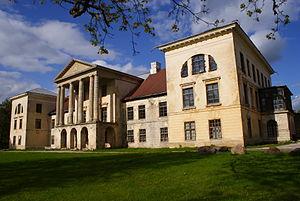
Voici une liste de manoirs en Estonie.